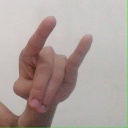
अक्षर: च